Safety car

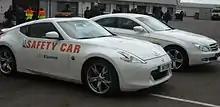
Two Superleague Formula safety cars in the paddock at Silverstone Circuit

The use of a safety car has the effect of bunching competitors together, such as to eliminate any time and distance advantage that a leading driver may have had over the remaining field of competitors. This effect can make racing more competitive upon full race resumption; conversely, it has also contributed to faster leading drivers being negated just rewards for their efforts prior to the caution period.